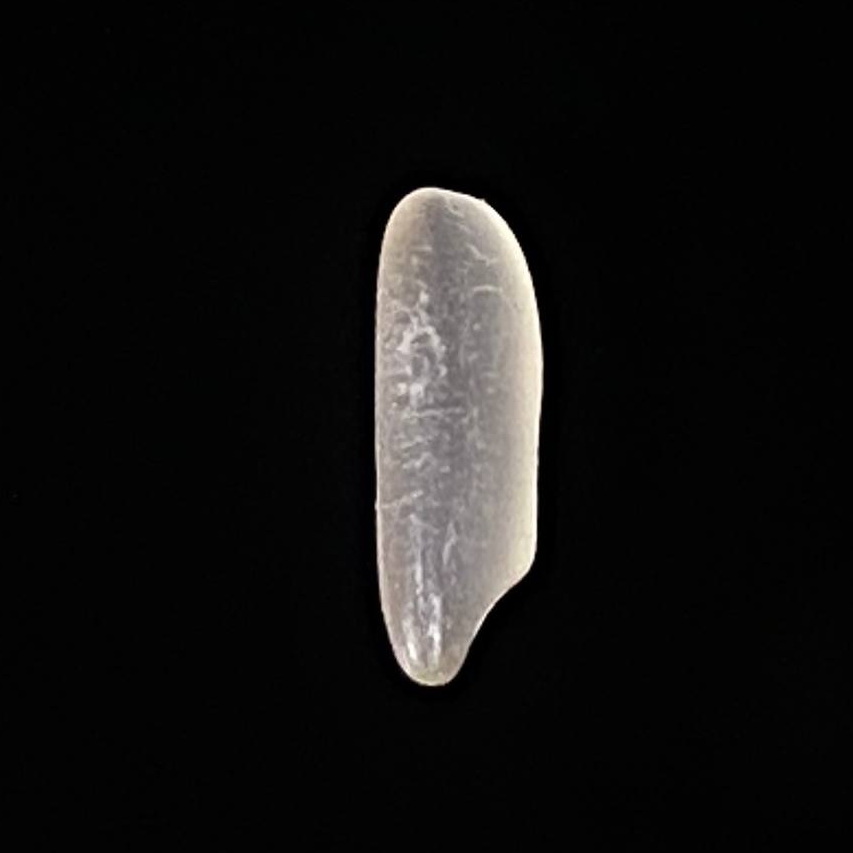
Rice variety: Jirashail